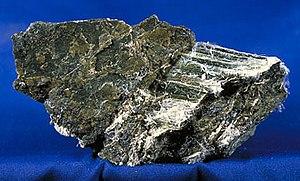
L'amiante, ancien nom de l'asbeste dont il est une variété, est un terme désignant certains minéraux à texture fibreuse utilisés dans l’industrie. Ce sont des silicates magnésiens ou calciques hautement toxiques ayant des propriétés réfractaires. Les diverses catégories d’amiante correspondent à plusieurs espèces minérales :